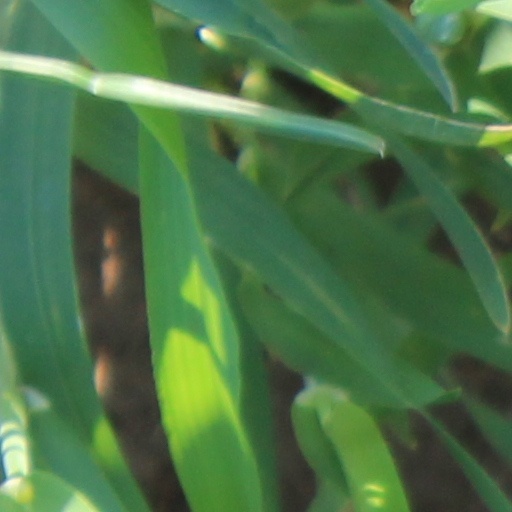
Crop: wheat